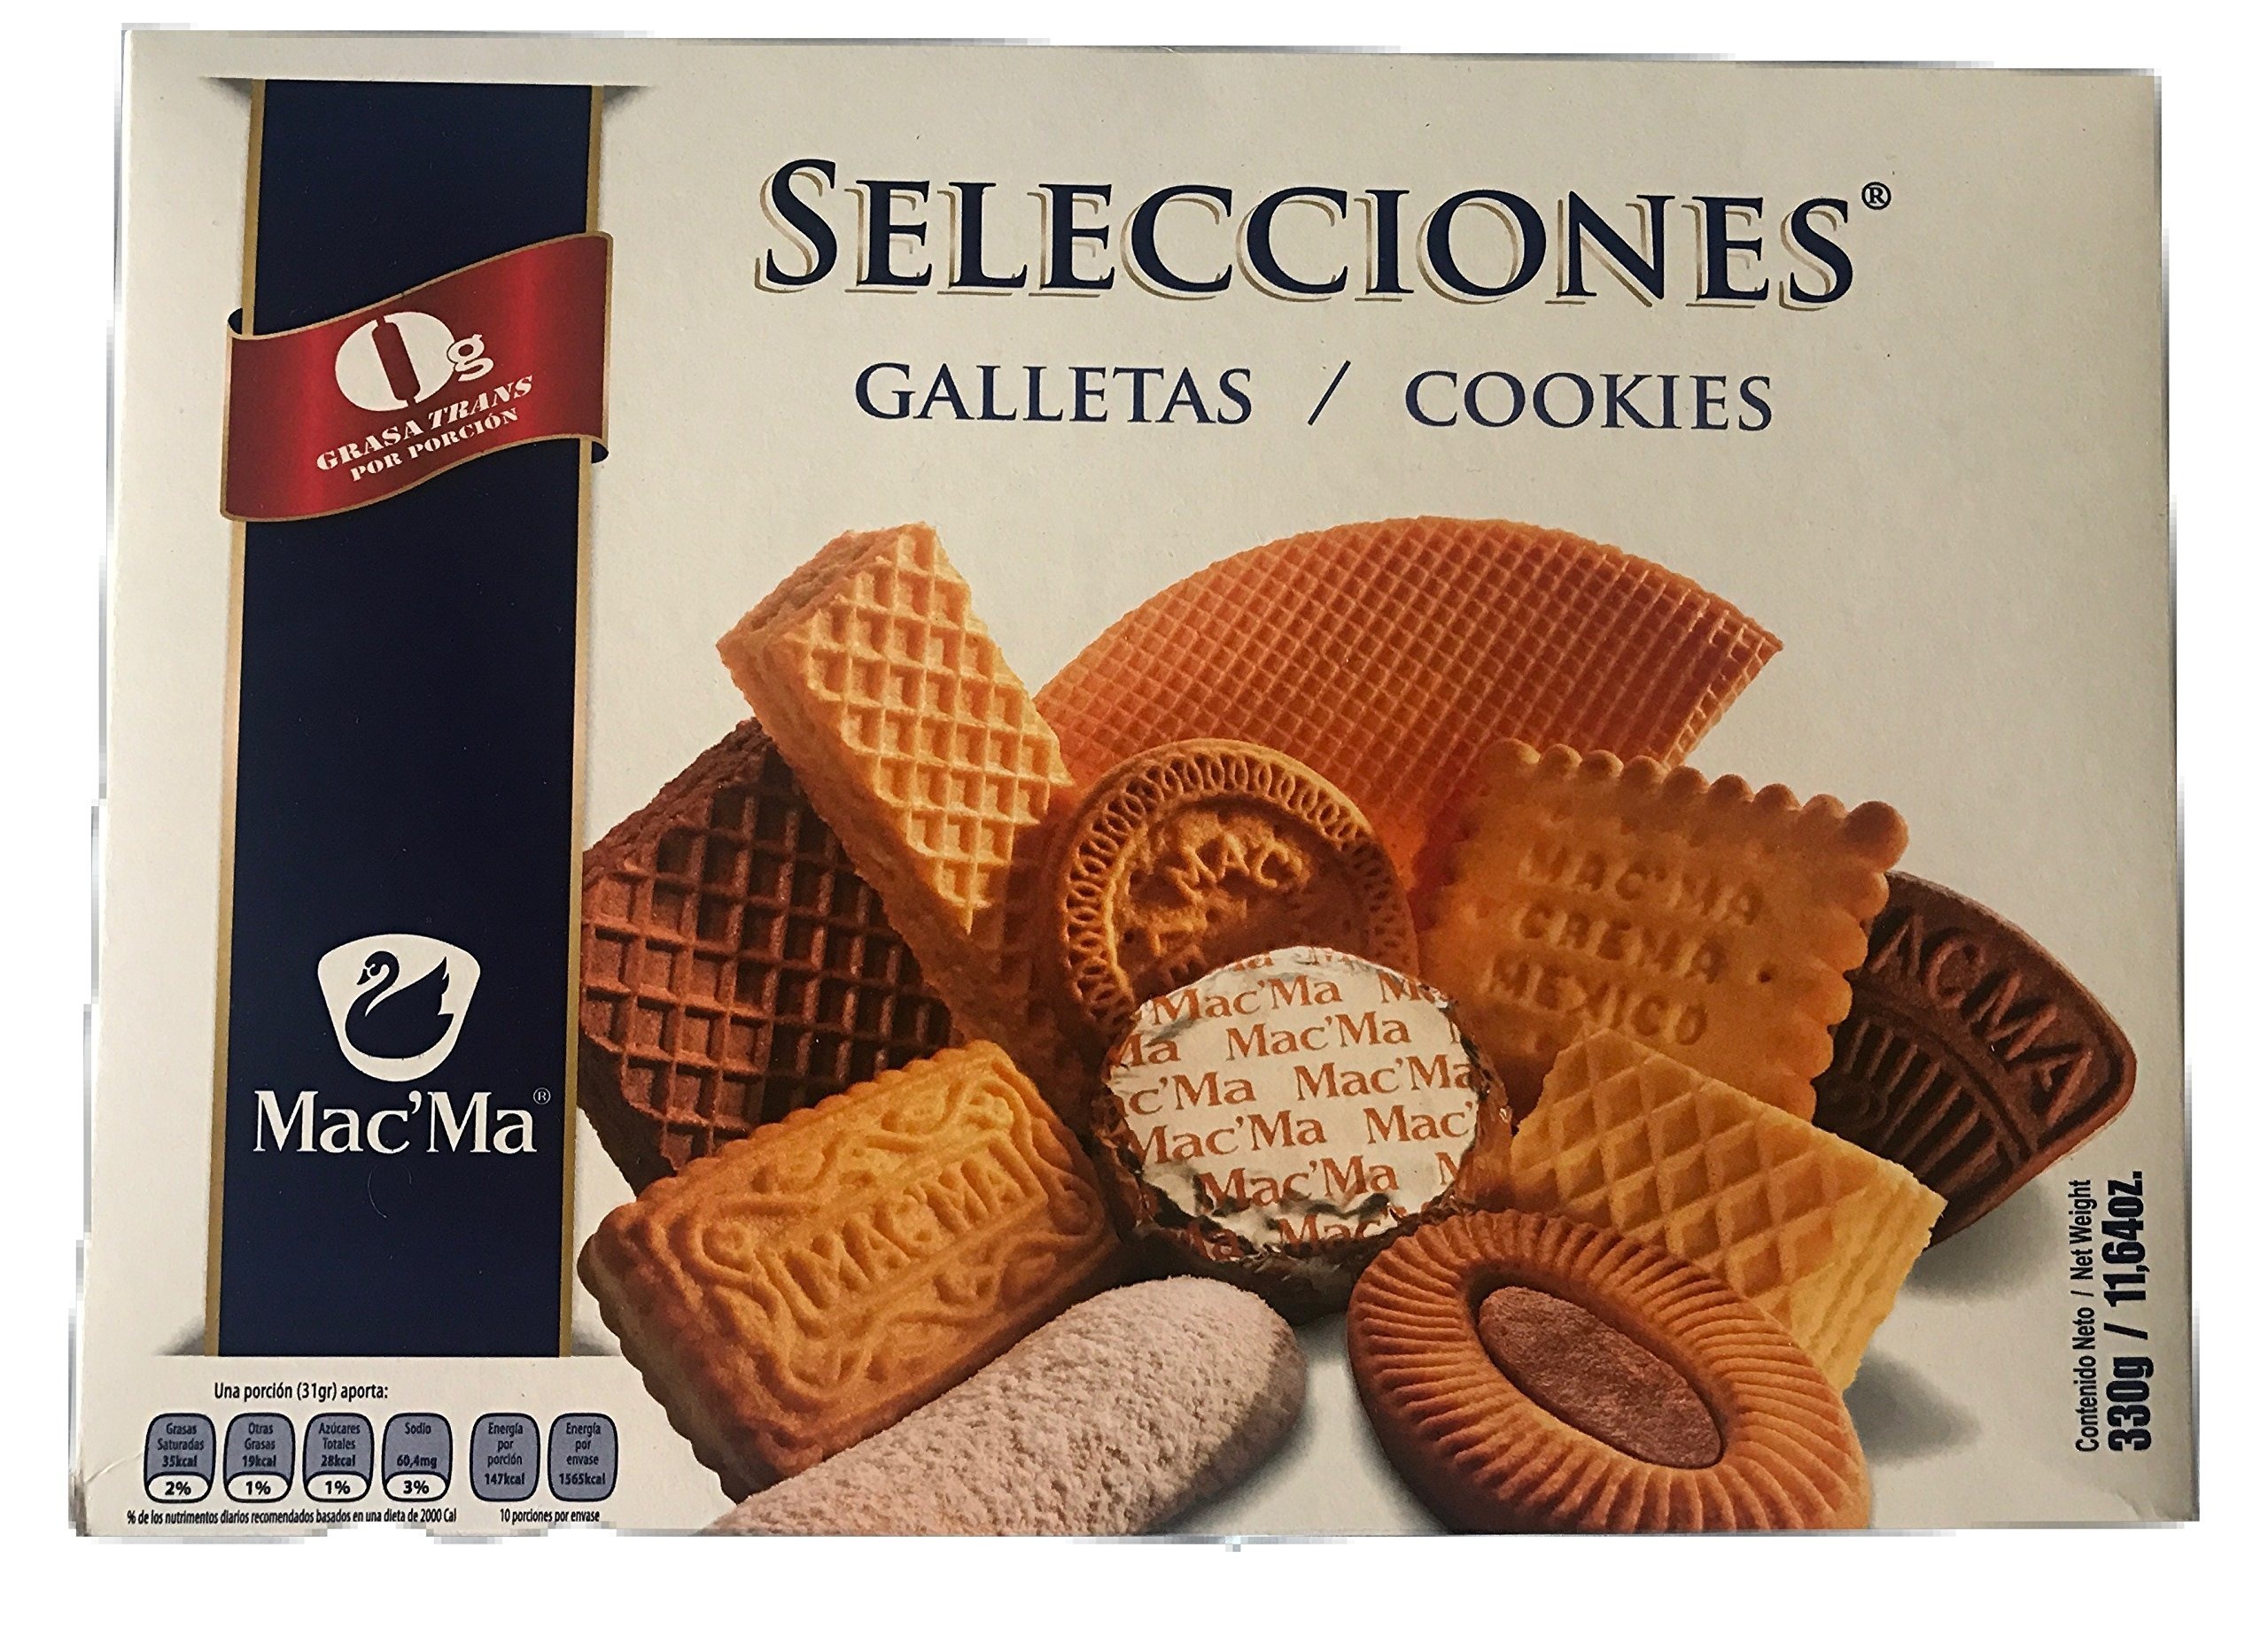
Item Name: Mac'ma Selecciones Surtido de Galletas, Assorted Mexican Cookies, Box of 11.64 oz
Value: 11.6
Unit: Ounce

Price: 13.2